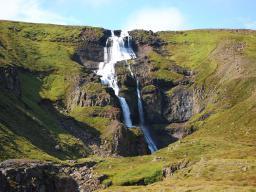
Label: Background_without_leaves